Milutin Knežević

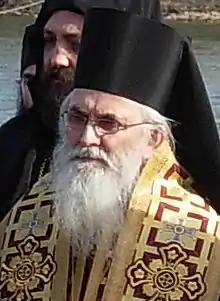
Bishop Milutin in 2012

Milutin Knežević (10 January 1949 – 30 March 2020) was a Serbian Orthodox prelate, Bishop of the Eparchy of Australia and New Zealand between 2003 and 2006, and the Eparchy of Valjevo from 2006 to 2020. He died on 30 March 2020, from complications due to COVID-19.